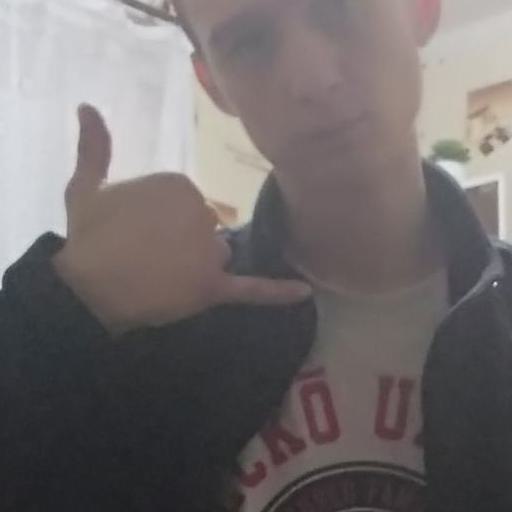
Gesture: call